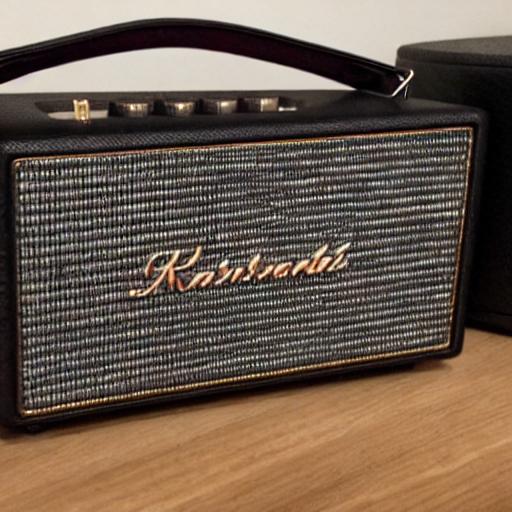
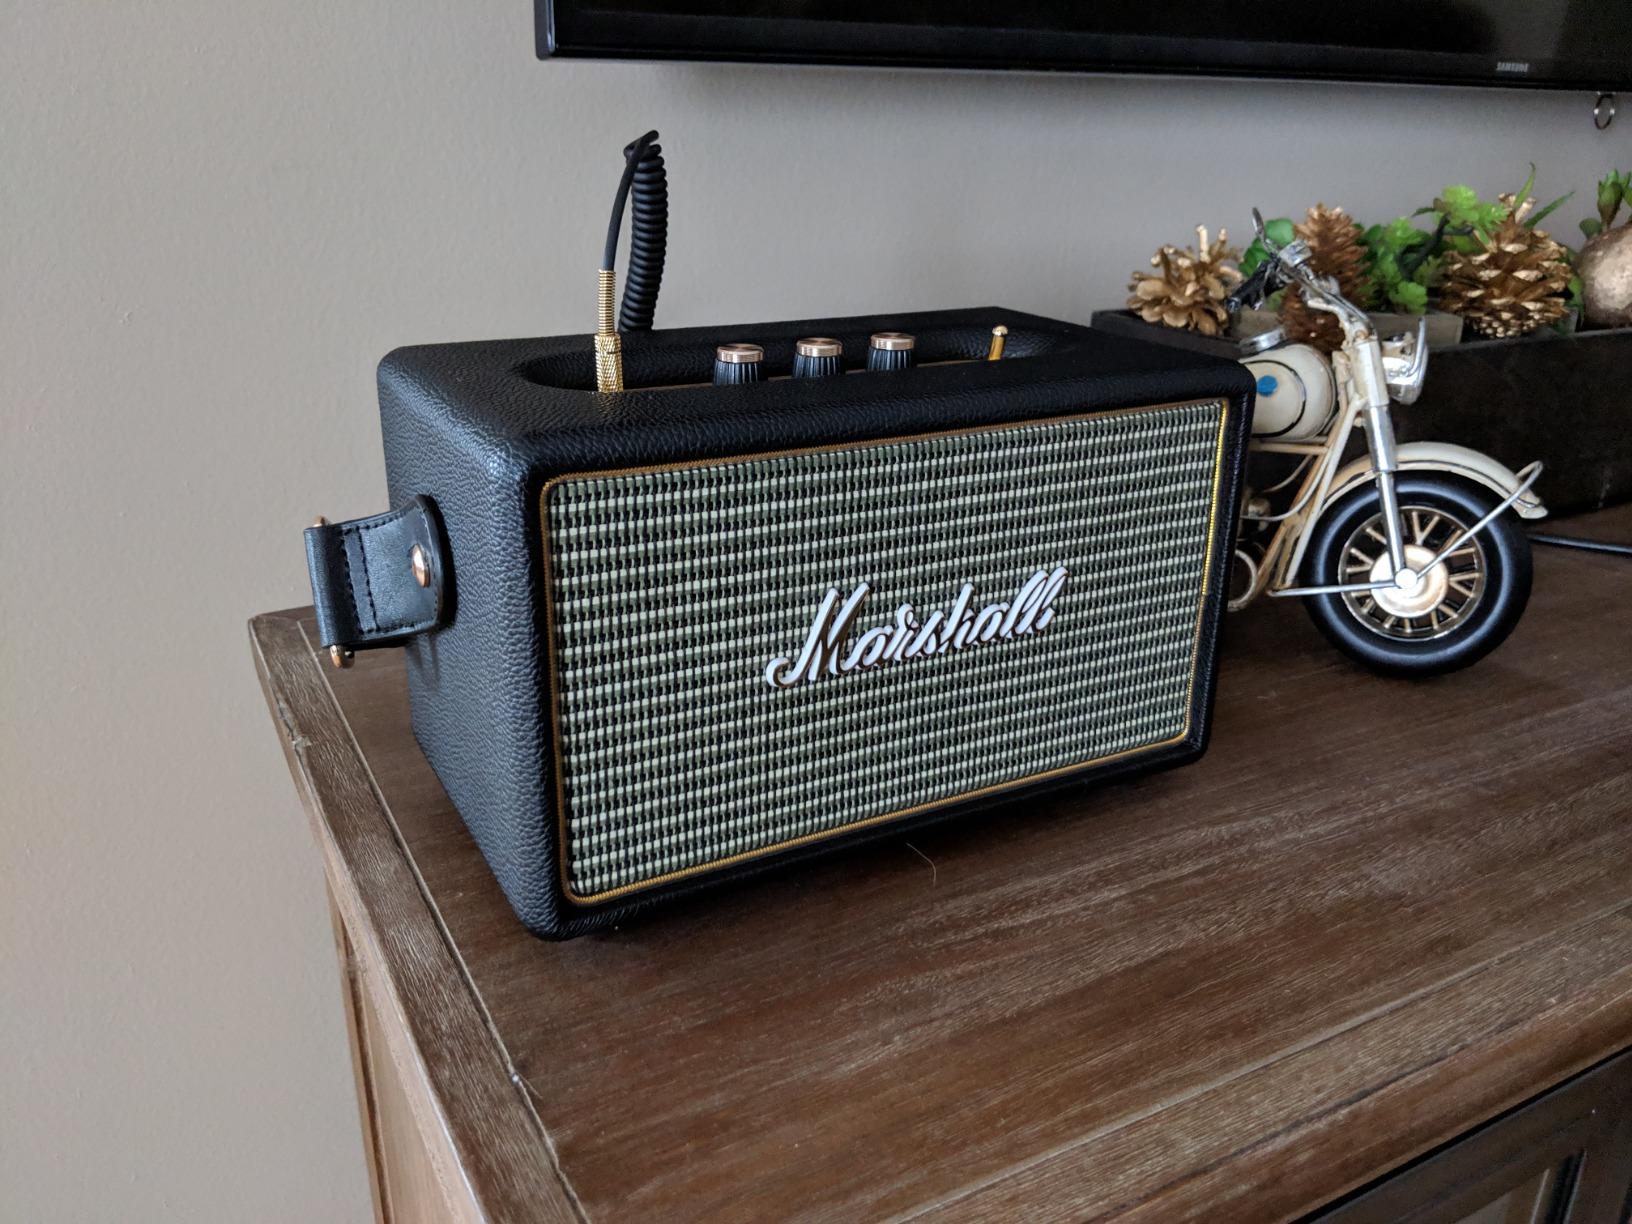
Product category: speaker
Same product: no